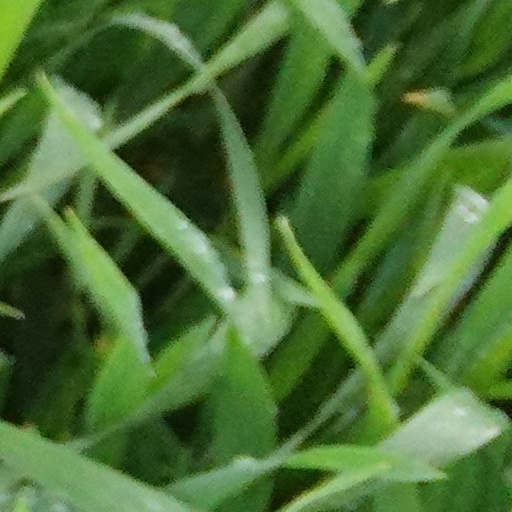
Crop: wheat